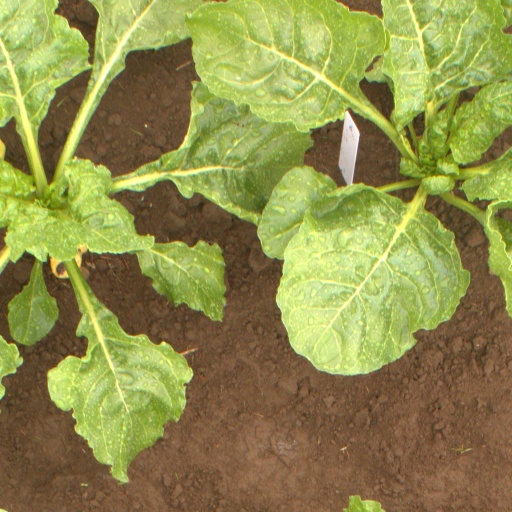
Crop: sugar beet